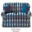
Label: couch